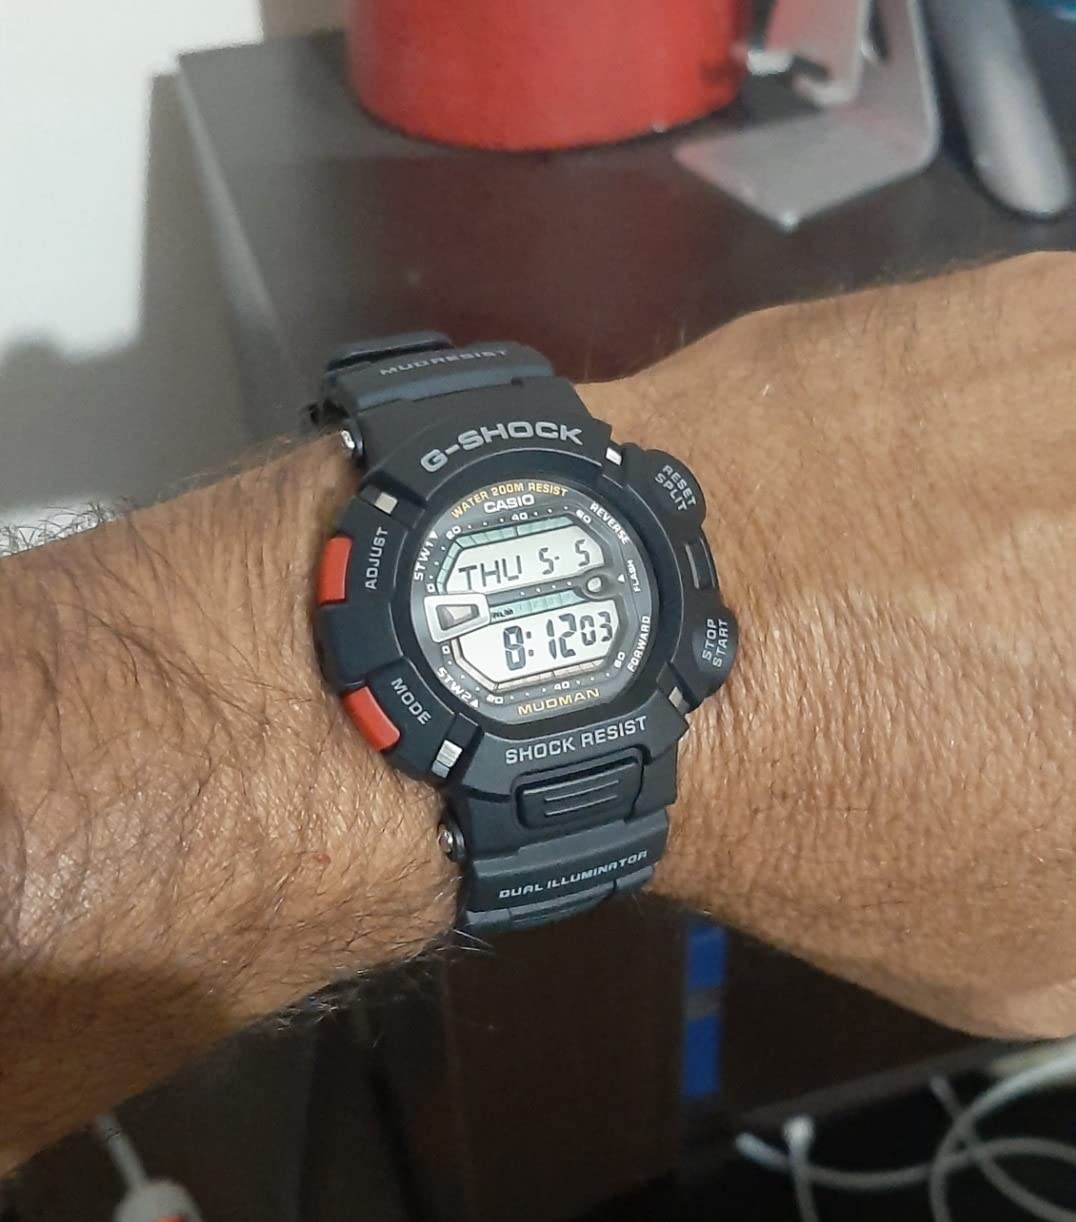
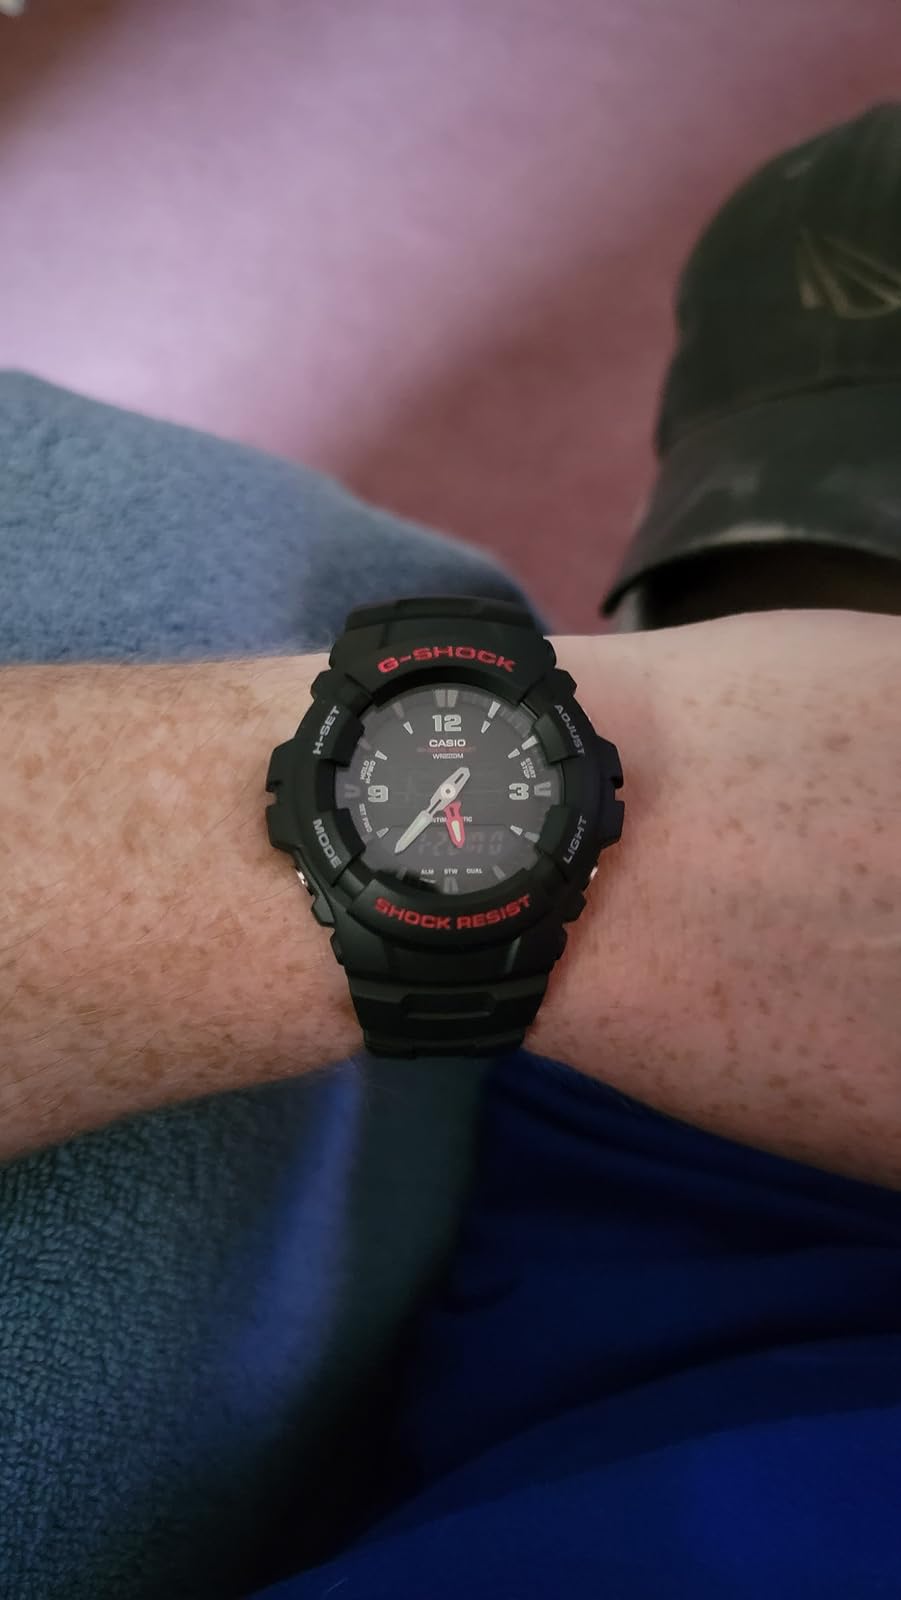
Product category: accessories_watch
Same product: no